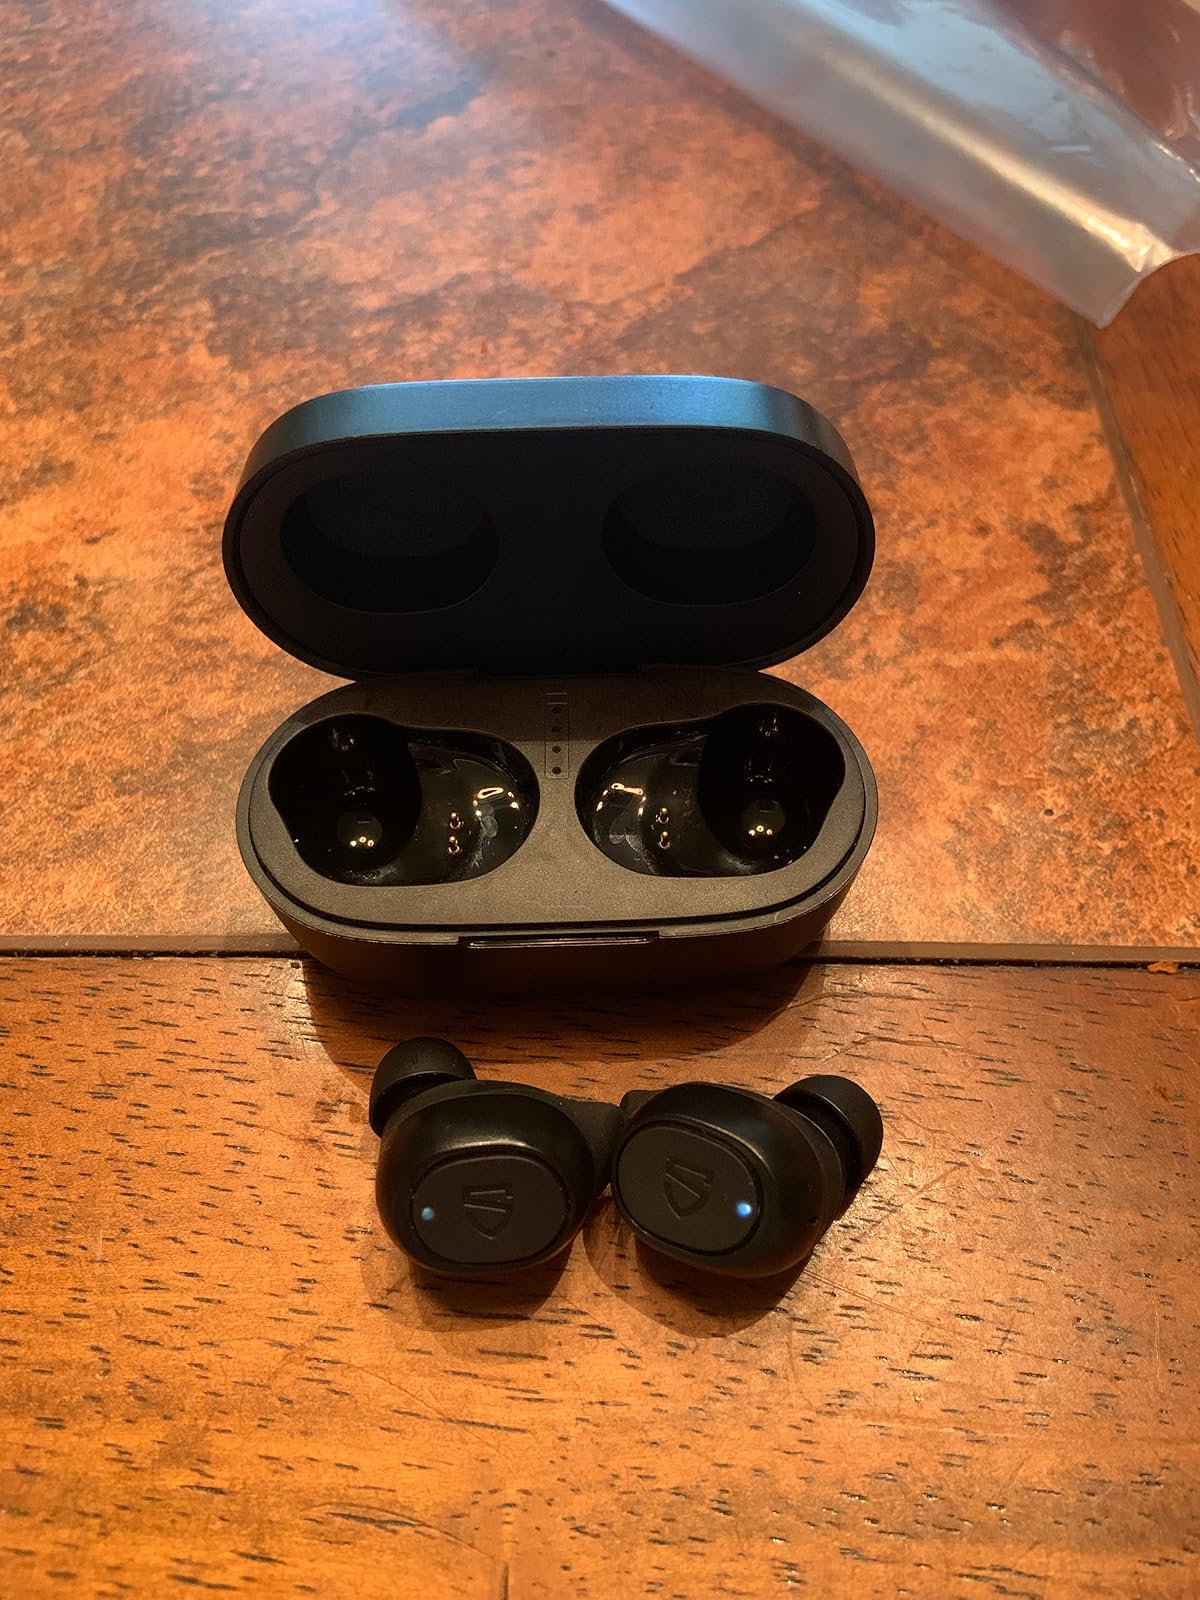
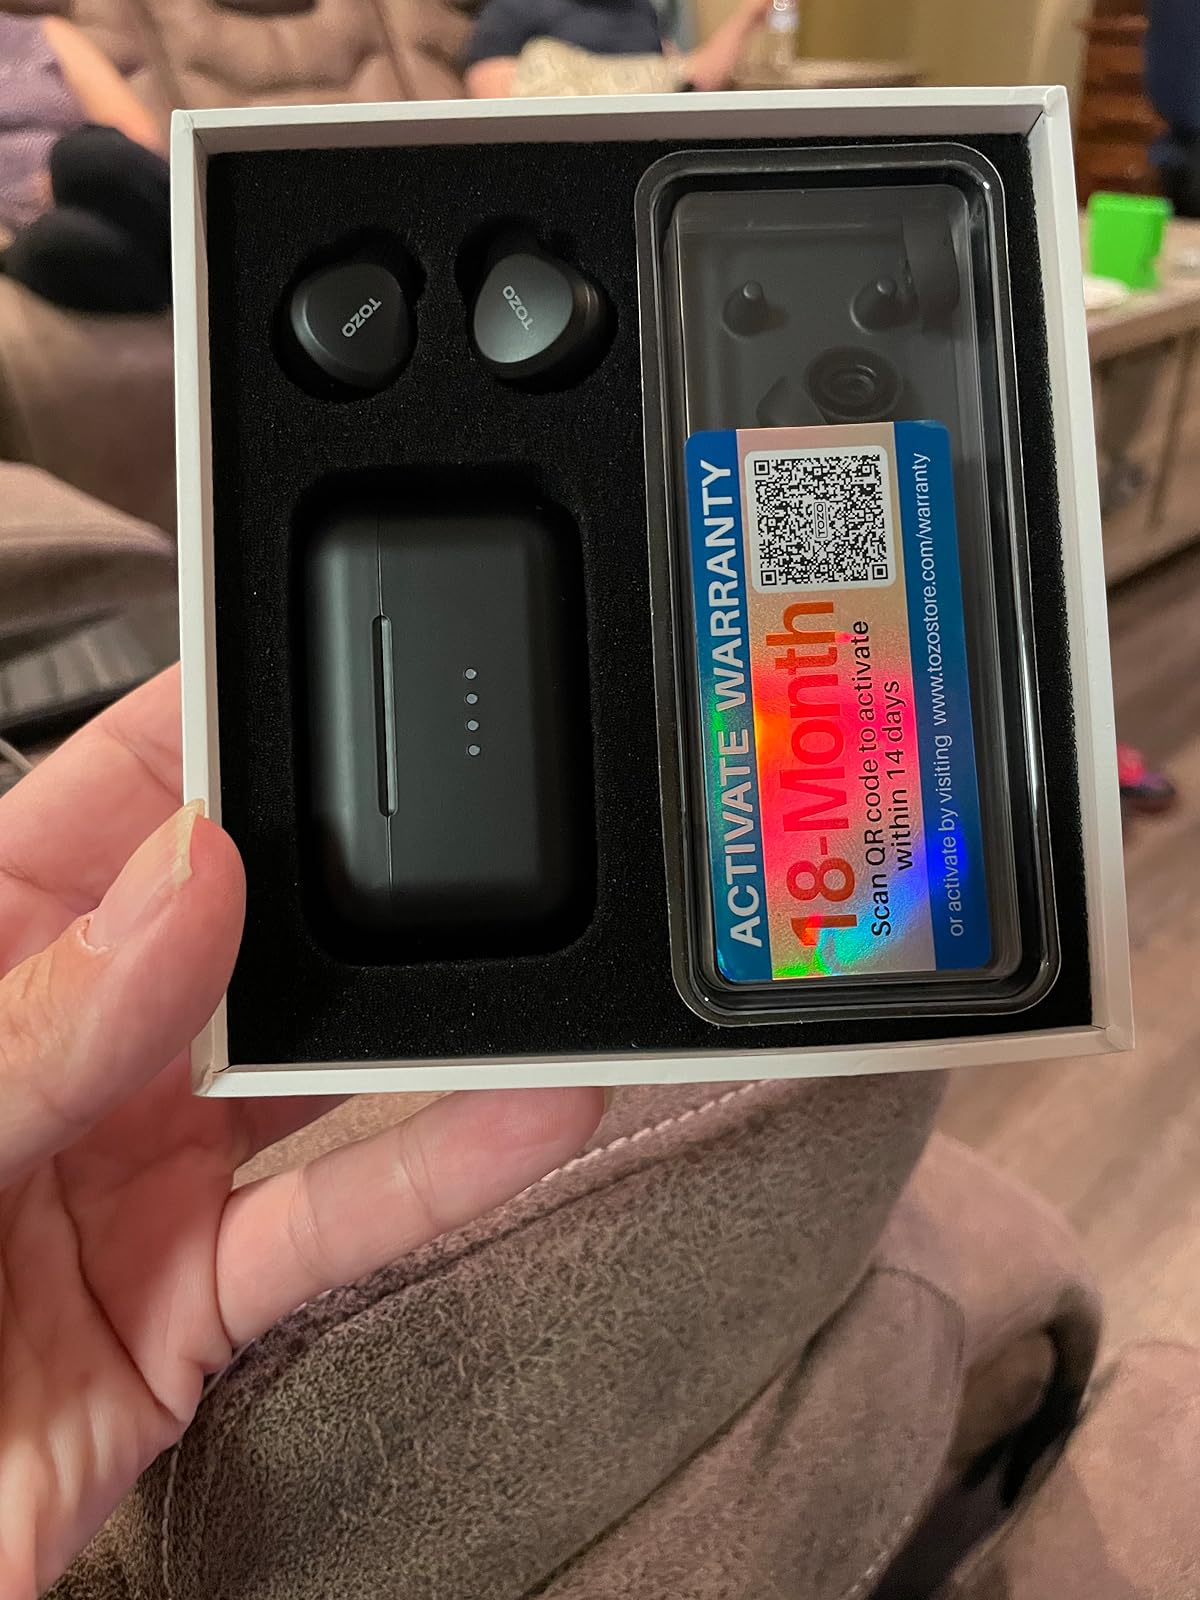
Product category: earbuds
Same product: no